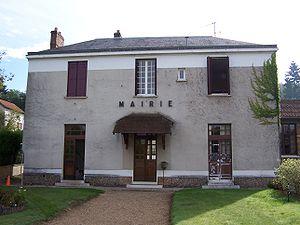
Senlisse est une commune française située dans le département des Yvelines en région Île-de-France.